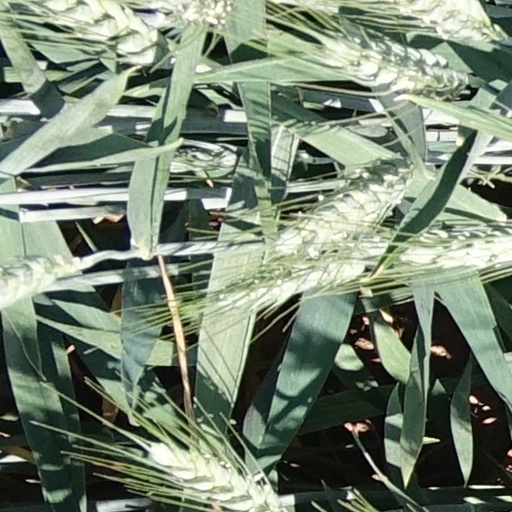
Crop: wheat